Anseau of Garlande

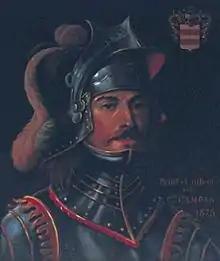
Anseau of Garlande

Anseau (also Anselm) de Garlande (1069–1118), son of Guillaume I de Garlande and his wife Havoise, grandson of Adam de Garlande. His titles included: Count of Rochefort-en-Yvelines, Seigneur of Gournay-sur-Marne, and Pontault and Berchères. De Garlande served as seneschal of France under Louis VI from 1108 to 1118. It is unclear when Anseau was counted, although it is likely that he assumed the title after his brother-in-law Guy II the Red died in 1108.